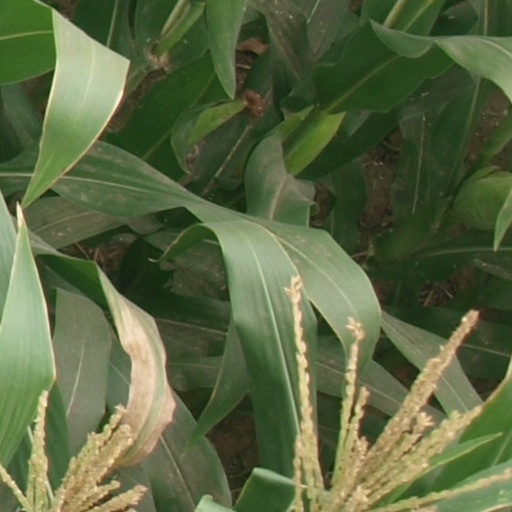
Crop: maize; corn